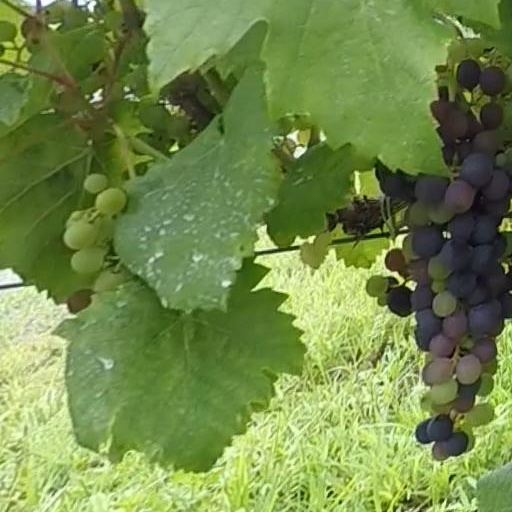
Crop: grape